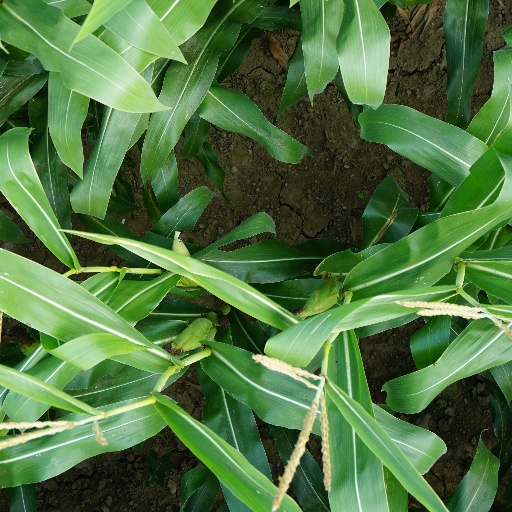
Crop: maize; corn